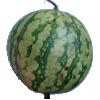
Label: Watermelon 1